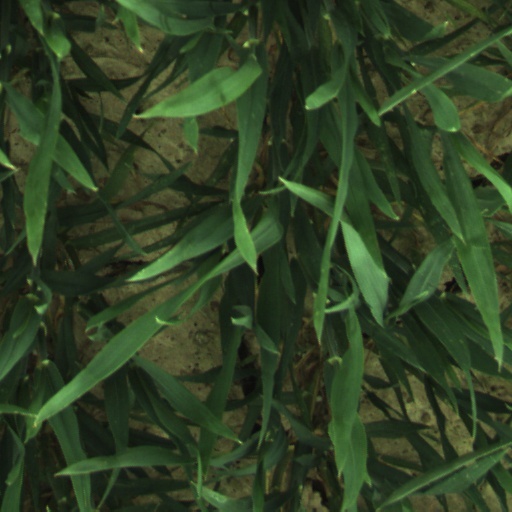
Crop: wheat